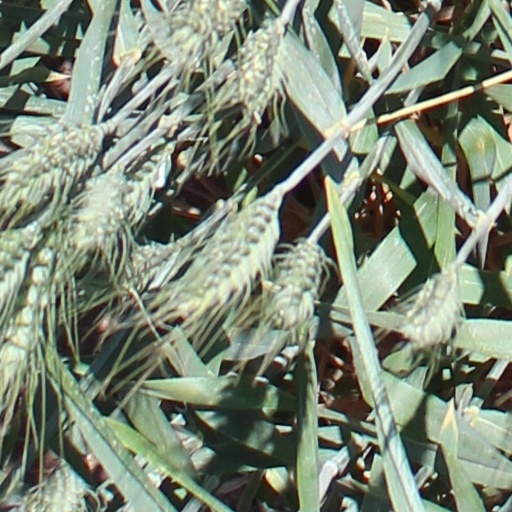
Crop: wheat